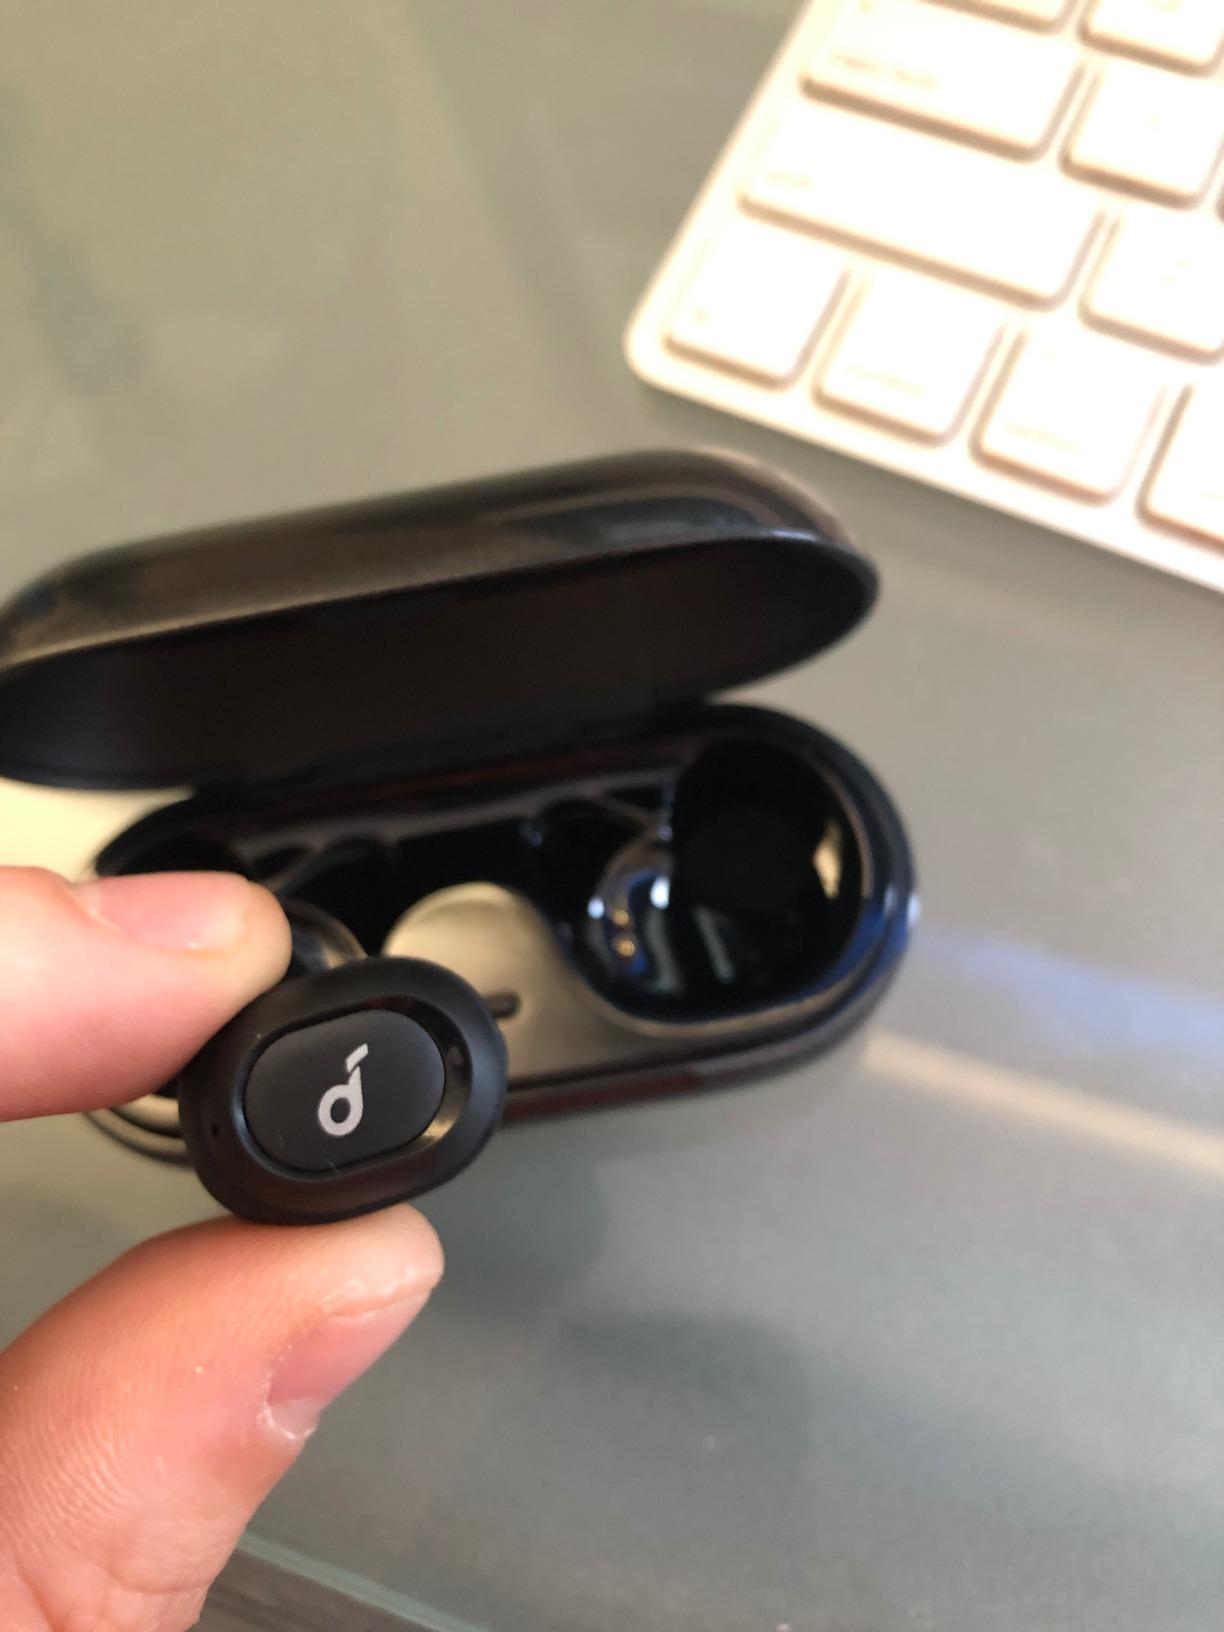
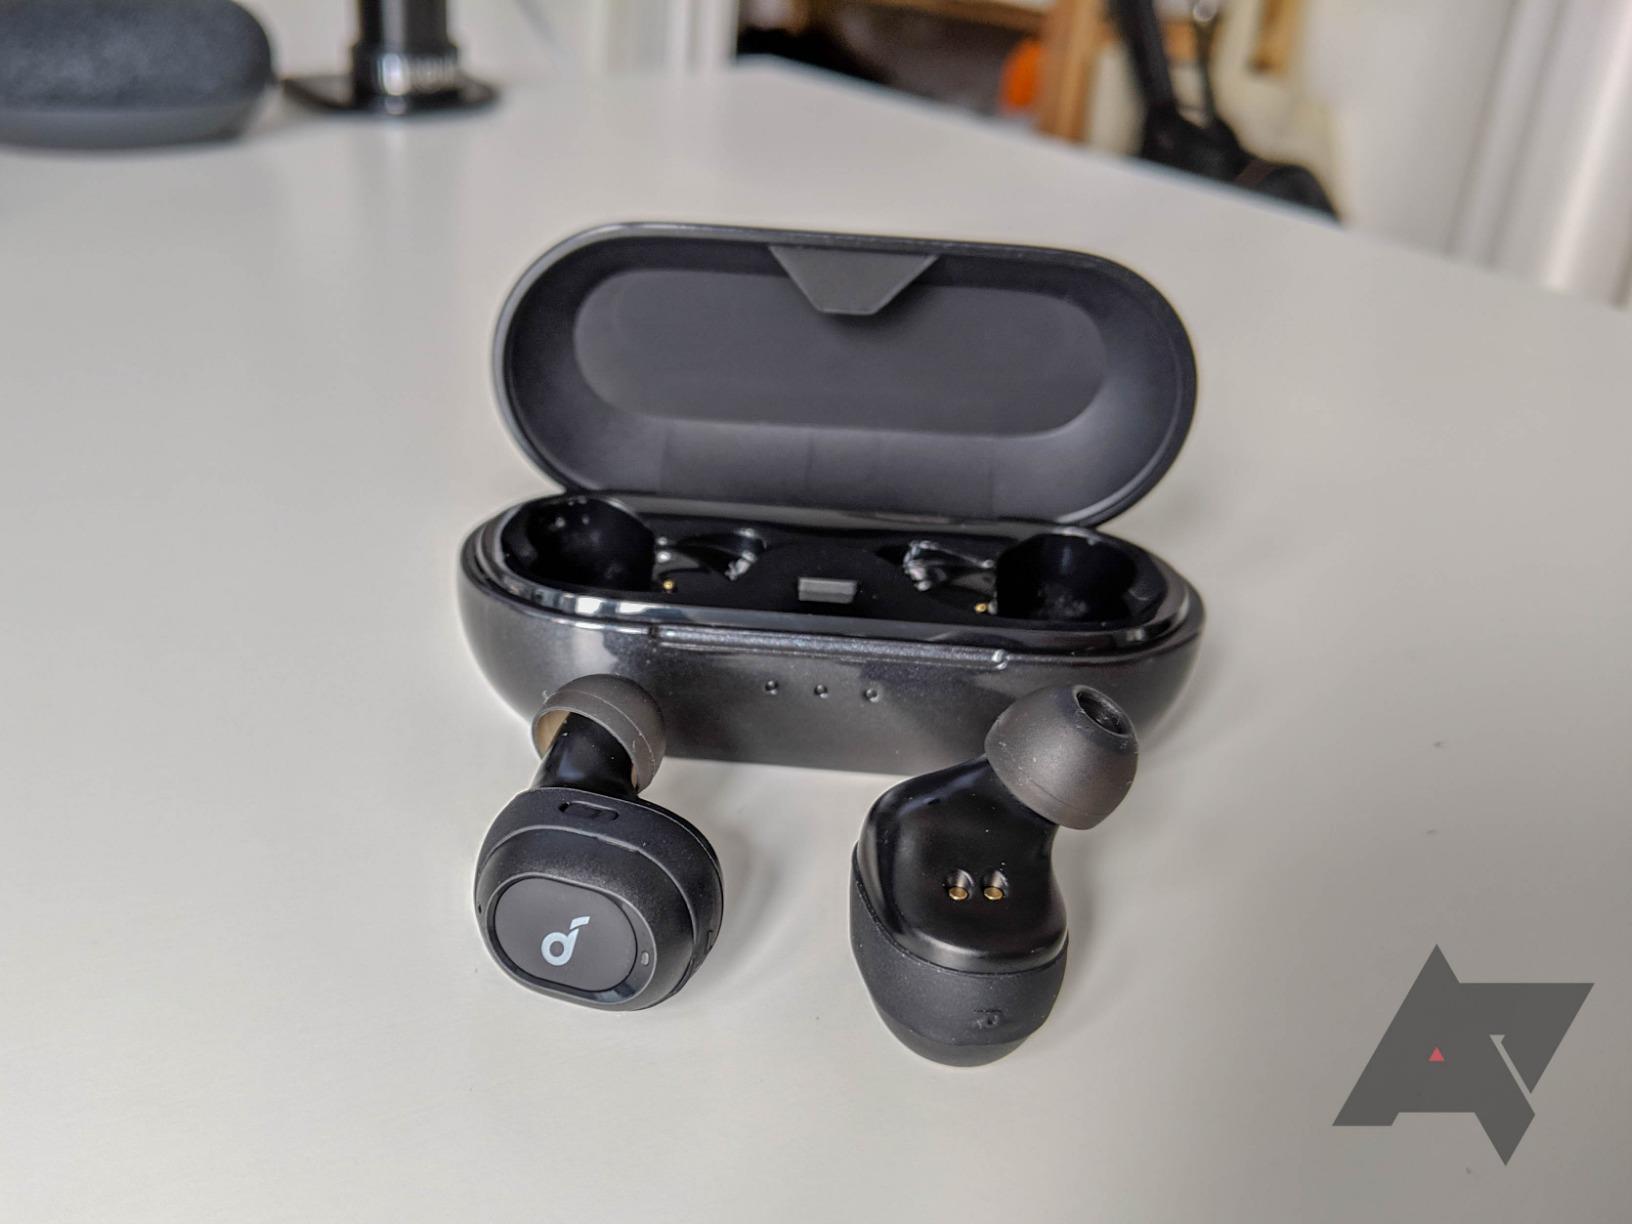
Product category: earbuds
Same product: yes